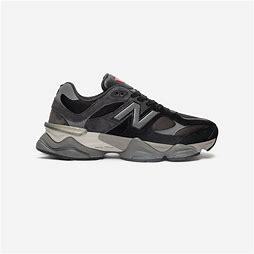
Brand: New
Model: Balance New Balance 9060